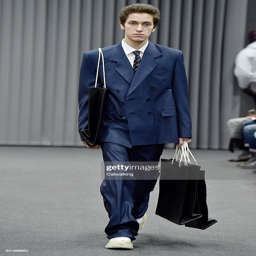
a model walks the runway at the fashion show during paris menswear fashion week .